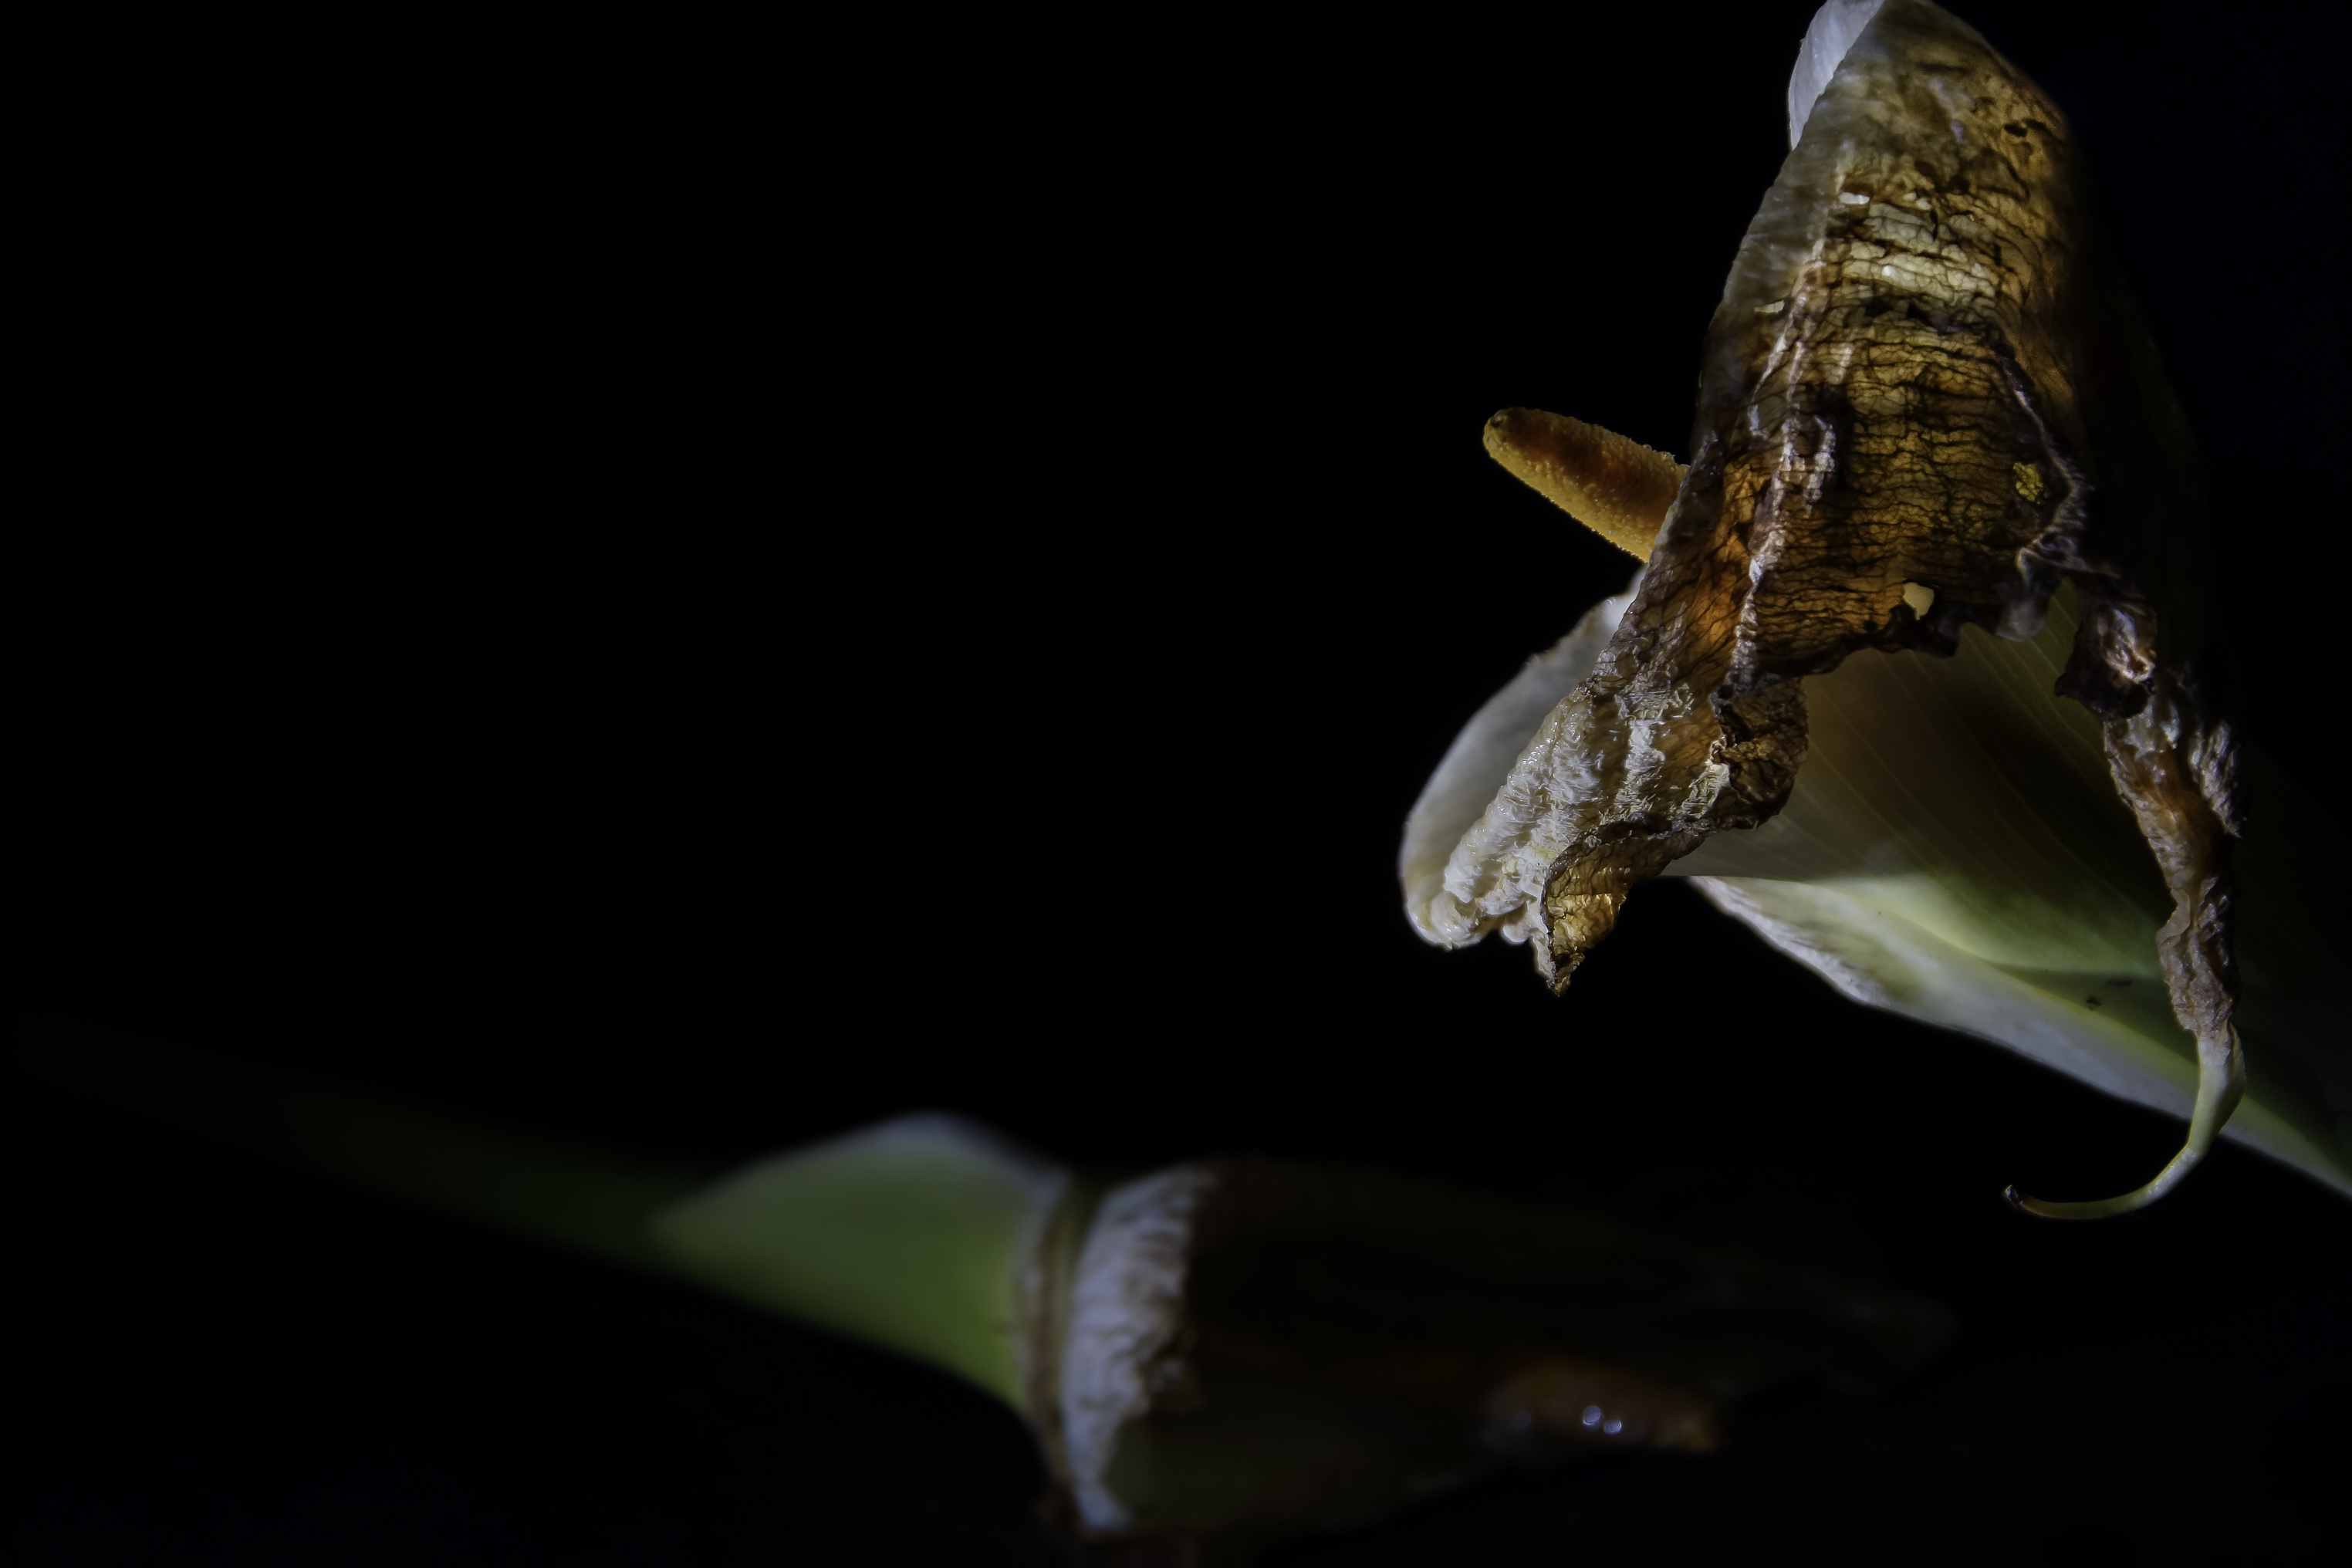
nature, photography, leaf, flower, photo, insect, macro, fauna, invertebrate, flowers, close up, snail, naturaleza, flores, a77, g, ggl1, gaby1, xovesphoto, sonya77, 18250, tamron18250mm, gabrielcorua, macro photography, true bugs